Página 12

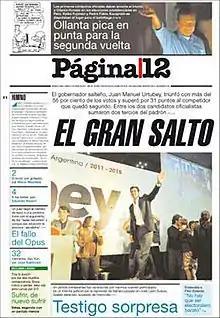
Front page from April 12, 2011.

Página 12 (sometimes stylised as Página/12, Página|12 or Página12) is a newspaper published in Buenos Aires, Argentina. It was founded on 25 May 1987 by journalist Jorge Lanata and writers Osvaldo Soriano and Alberto Elizalde Leal.